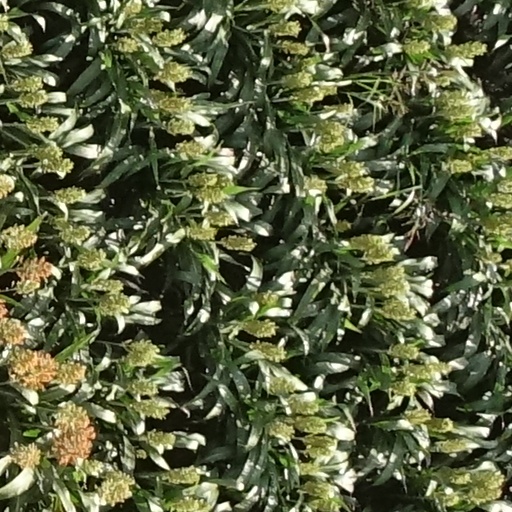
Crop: sorghum